Golden Sun

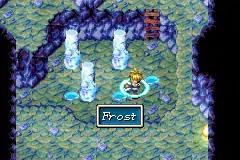
An image of series protagonist, Isaac, turning puddles of water into ice pillars to form a navigable jumping route to a new location with Psynergy.

In the "Golden Sun" games, players control a cast of characters as they journey through a fantasy world, interact with other characters, battle monsters, acquire magic spells and equipment, and take part in a narrative. Much of the time spent outside of battle takes place in dungeons, caves, and other locales, which generally require the player to find items that grant their bearer new forms of "Psynergy", or magical spells, to solve puzzles. To complete these puzzles, players must either push pillars to construct negotiable paths between elevated areas, climb up and rappel down cliffs, or obtain a special item to progress through the story and game world. Outside of these dungeons and locales, the player traverses through a world map and navigates between forests, rivers, mountain ranges, seas, and oceans.